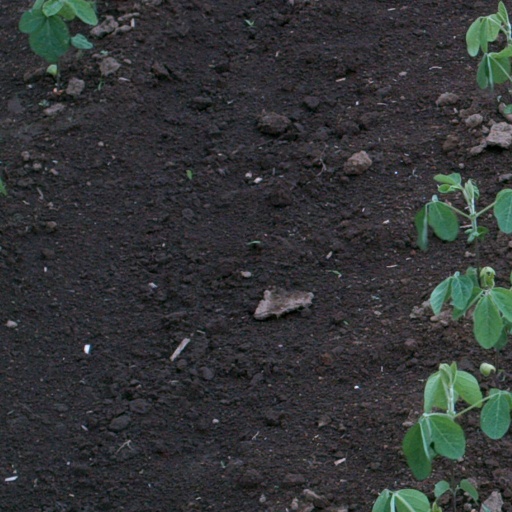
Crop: soybean